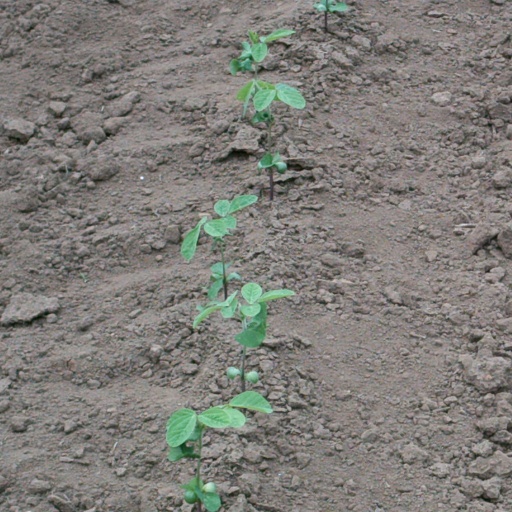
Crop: soybean